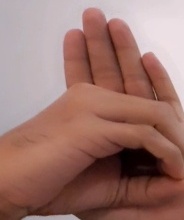
ASL sign: 0